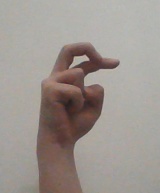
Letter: zay